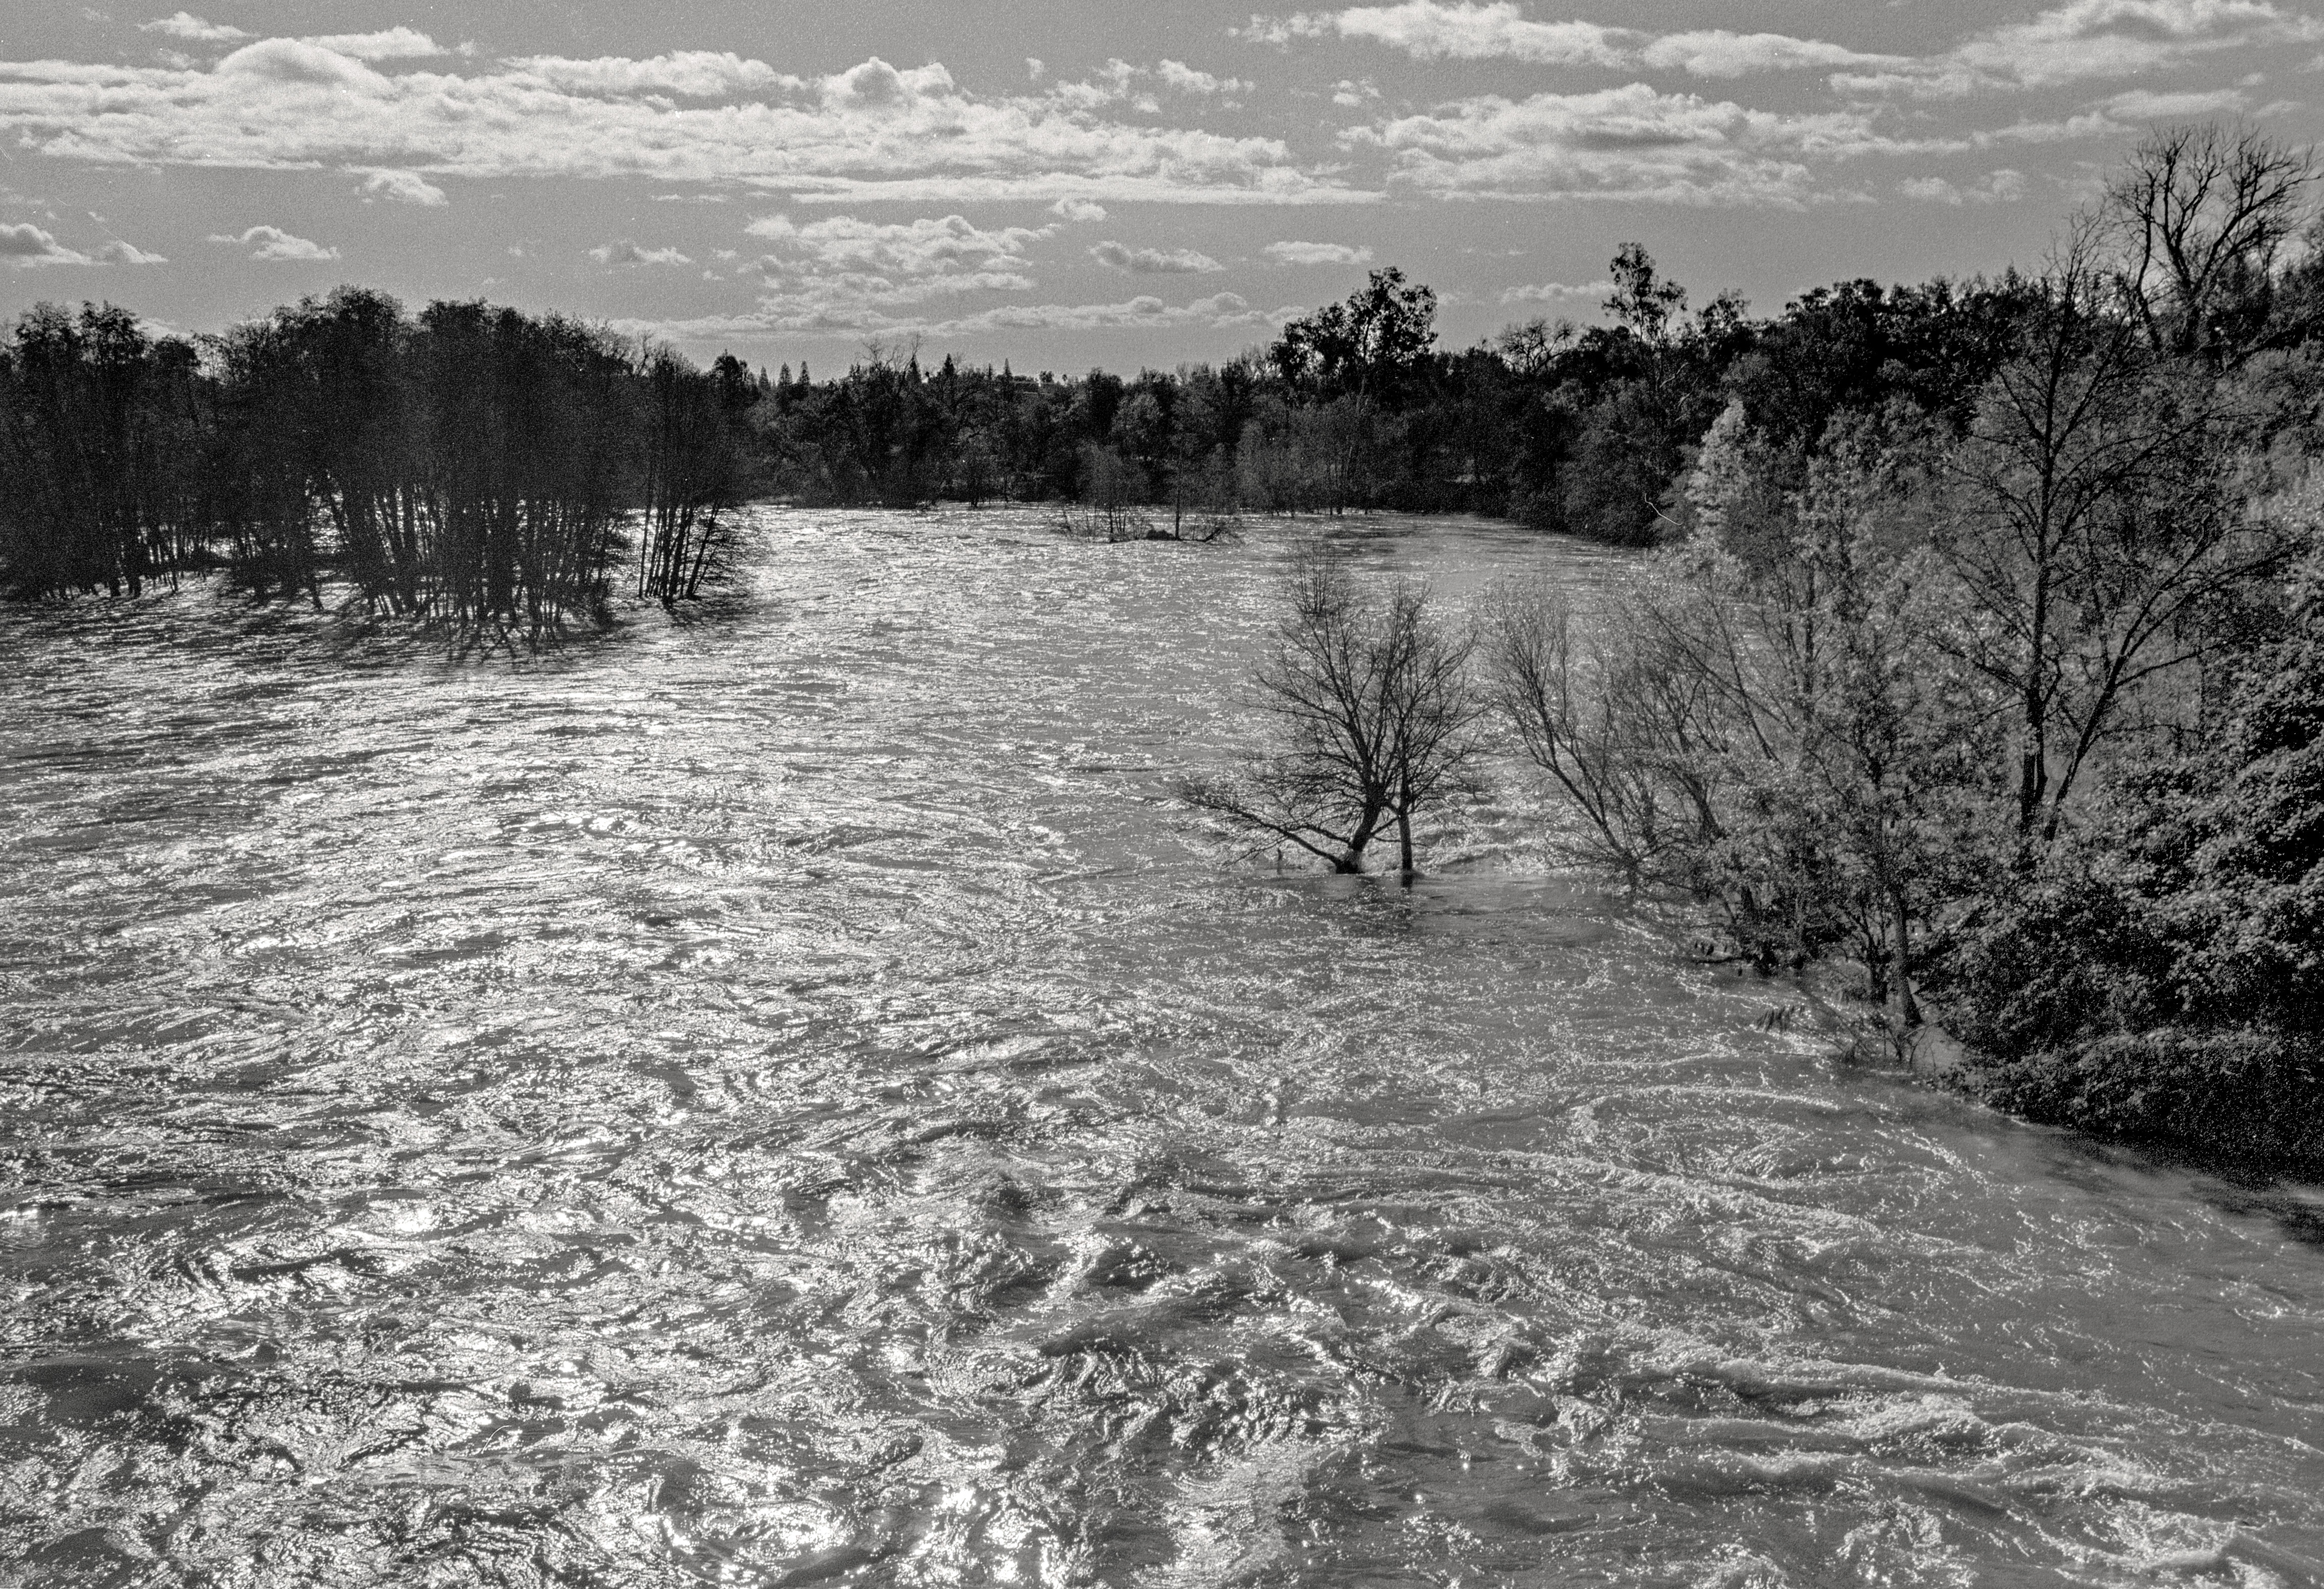
landscape, tree, water, nature, forest, wilderness, snow, winter, black and white, frost, river, film, stream, flow, monochrome, season, wetland, kodak, habitat, americanriver, tmax100, highwater, rural area, monochrome photography, atmospheric phenomenon